List of Adventure Time characters

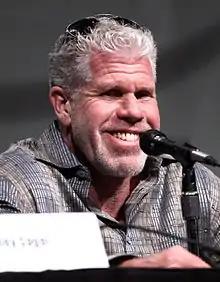
The Lich is voiced by Ron Perlman.

The Lich (voiced by Ron Perlman) is the main antagonist of "Adventure Time". He is an ancient, cosmic manifestation of inevitable death who implied himself as a survivor of a time predating the current universe. The Lich's essence was deposited on Earth millions of years before the start of the show, gaining physical form near the end of the Mushroom War via a "mutagenic bomb" when he possessed a person who had been submerged in mutagenic waste. The Lich tried to end all life but was defeated and imprisoned within amber by Billy many years ago. After being freed from his prison by taking control of a snail, the Lich sets out to regain his power and destroy Ooo, but his body is destroyed by Finn. The Lich's disembodied spirit survived and possesses Princess Bubblegum's body before being defeated again by Finn and the Ice King, causing him to end up possessing the snail that initially released him from the amber. Going into hiding in his snail vessel, the Lich arranged for a bear to trick Finn into giving him the Enchiridion for his master plan: to attach the jewels from the various crowns of power, most of which are worn by the princesses, to the book's cover and create a portal to the Multiverse to reach Time Room and have Prismo grant his wish to obliterate all life. Though the Lich takes Billy's corpse prior, his plan ultimately fails when Jake used his own wish to retroactively alter the Lich's original request to send Finn and Jake home safely. This resulted in a purposeless Lich trapped in a comatose state within Prismo's chamber until the events of "Wake Up" and "Escape from the Citadel" when Finn and Jake need to commit a cosmic crime to reach the multiverse prison called the Citadel. This stirs the Lich as he kills Prismo's physical body to reach the structure with the intent to corrupt it and its prisoners. However, having completely rotted Billy's remains off, the Lich is subjected to the regenerative properties of the Citadel's Guardian and is transformed into a harmless giant baby who is then entrusted to Tree Trunks and Mr. Pig who named him Sweet P. In "Gold Stars", though haunted by fleeting recollections of being the Lich, Sweet P has no memory of his former identity. The mind of the Lich is seen to briefly reemerge whenever the child is threatened and under severe emotional stress, as shown when Sweet P is threatened and mocked by the King of Ooo and Toronto whom he terrorizes with nightmarish visions.